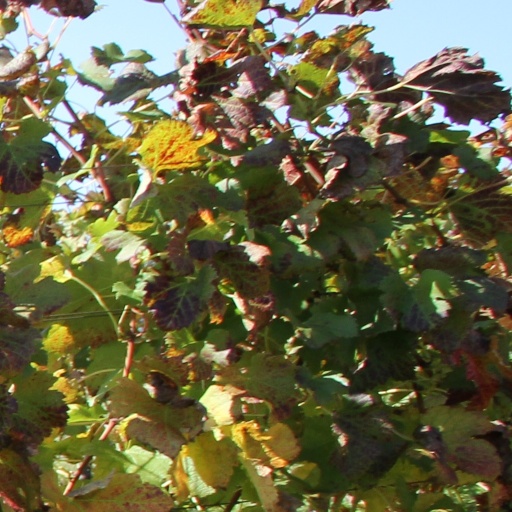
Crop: grape